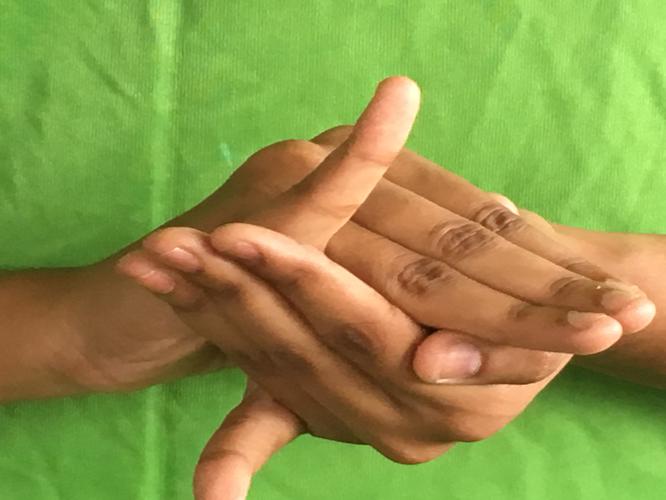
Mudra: Kurma
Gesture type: double_hand